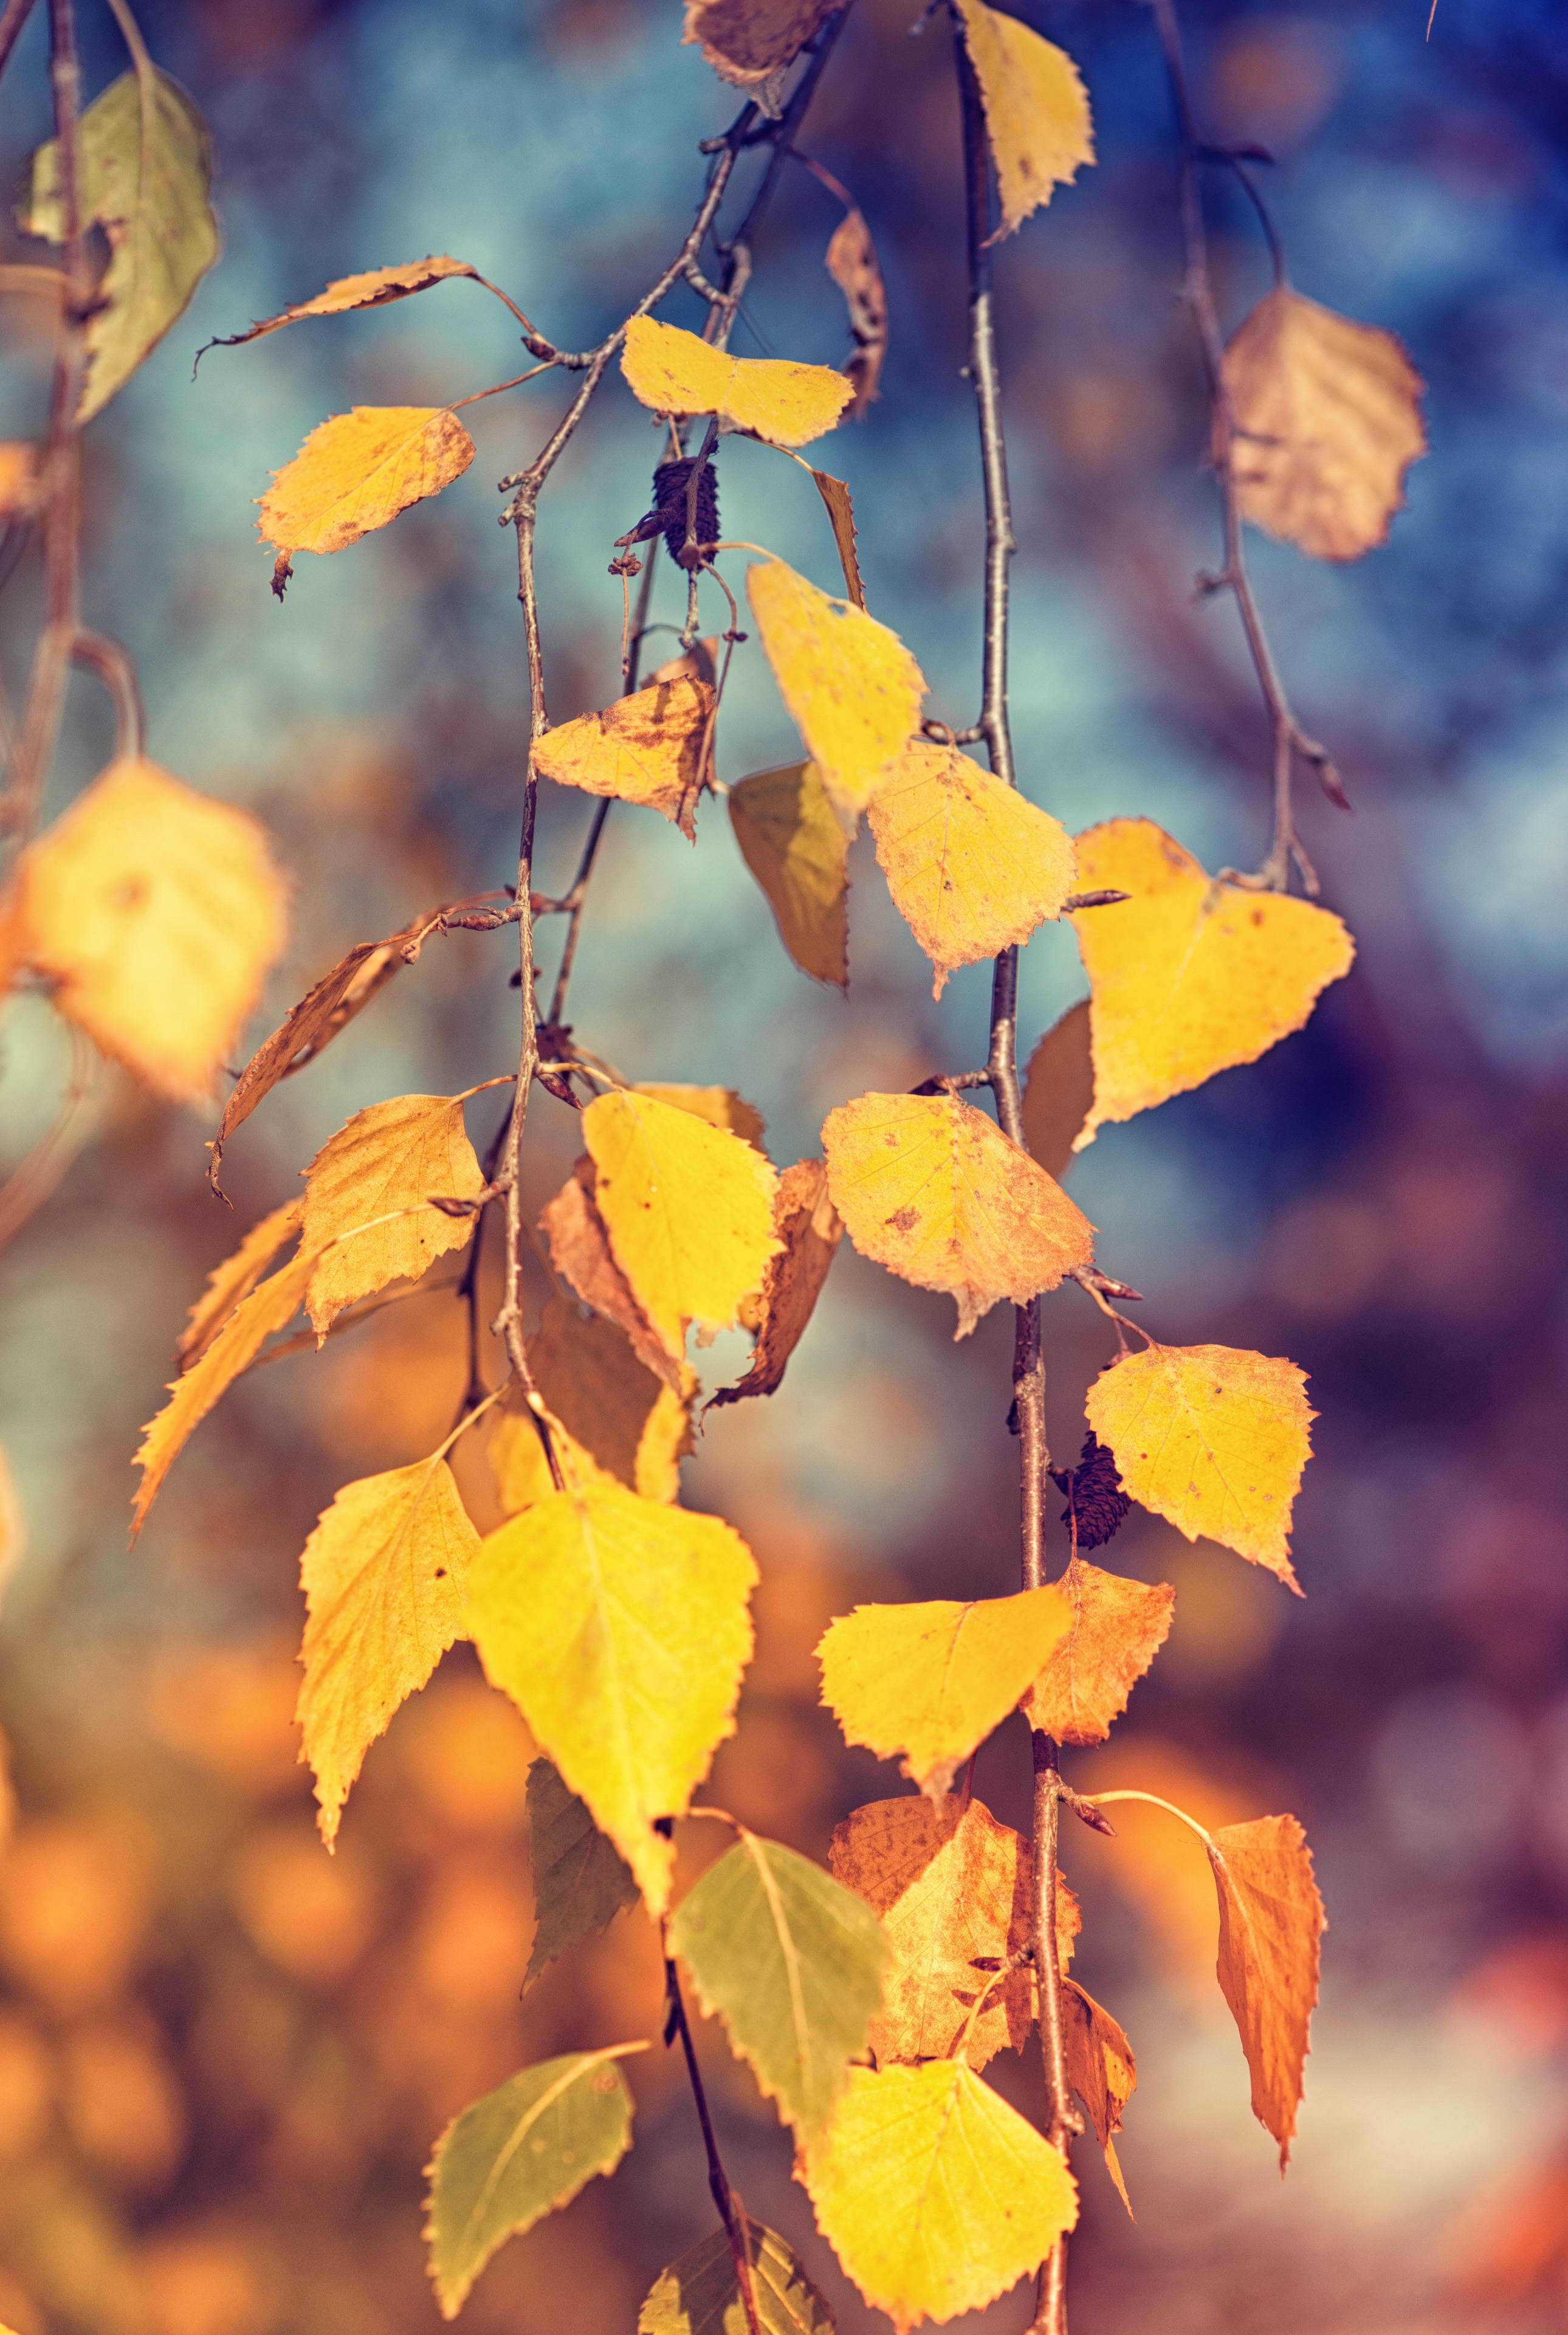
tree, nature, branch, plant, sunlight, leaf, flower, birch, autumn, yellow, flora, season, maple tree, maple leaf, leaves, fall color, fall foliage, macro photography, flowering plant, maidenhair tree, plant stem, woody plant, land plant